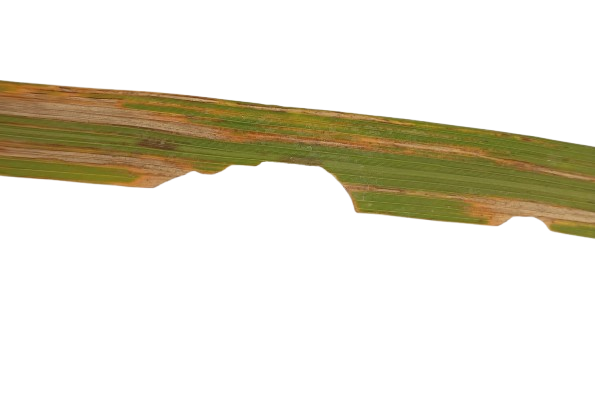
Label: Rice Stripes